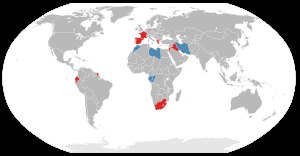
Dassault Mirage F1 / Brugere
     Nuværende brugere      Tidligere brugere
Mirage F1 er et fransk militærfly produceret af Dassault.